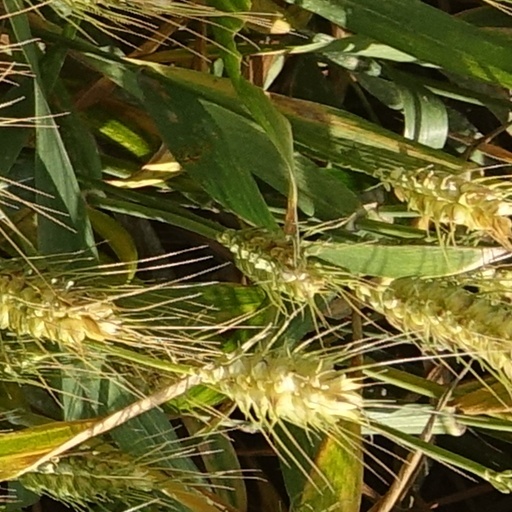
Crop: wheat